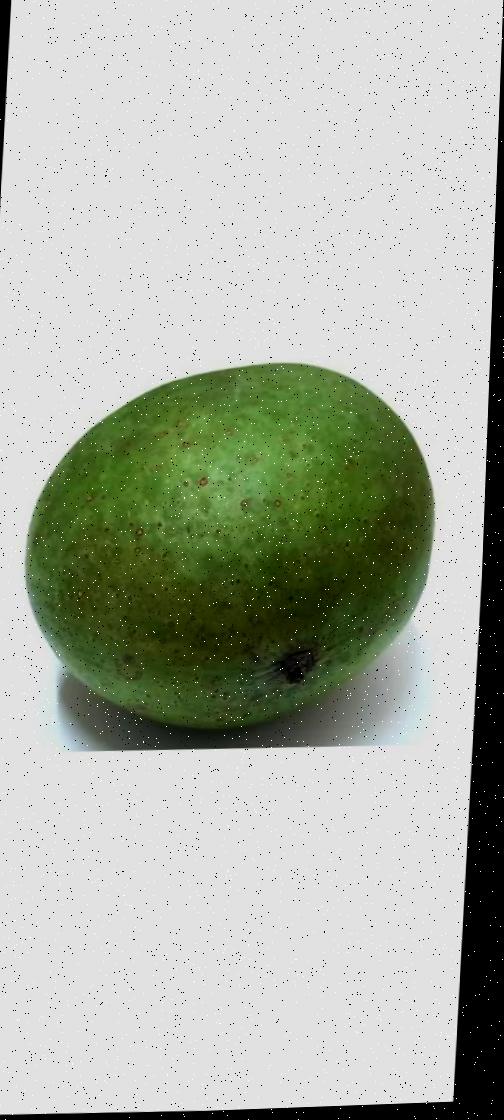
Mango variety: Ashshina Zhinuk